Rodin Deprem

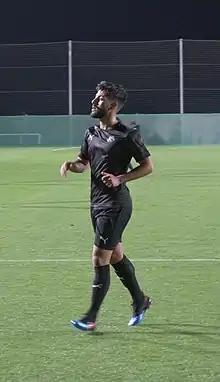
Deprem in 2019

Deprem spent the first years of his childhood in the city of Gävle before moving to Örebro at the age of six. In his new home town Deprem started playing football for the local club Rynninge IK. During his young teens Deprem performed well in the youth teams which resulted in the club giving him the chance to play in the Swedish Division 2 at the age of 16. Deprem played in the senior squad for two and a half seasons before leaving.